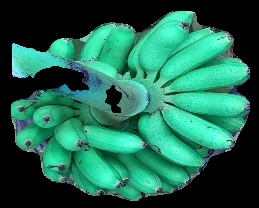
Variety: rasbale
Grade: grade1